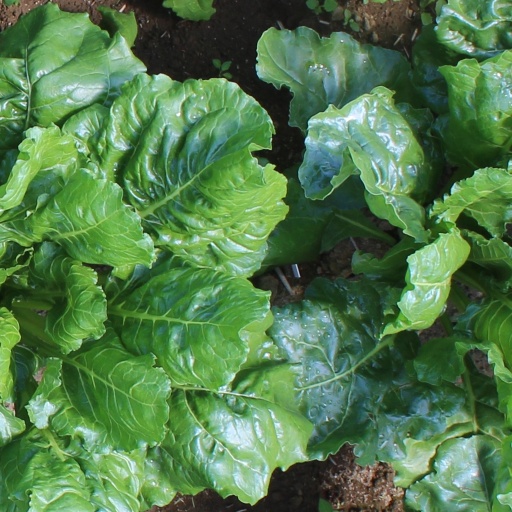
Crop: sugar beet